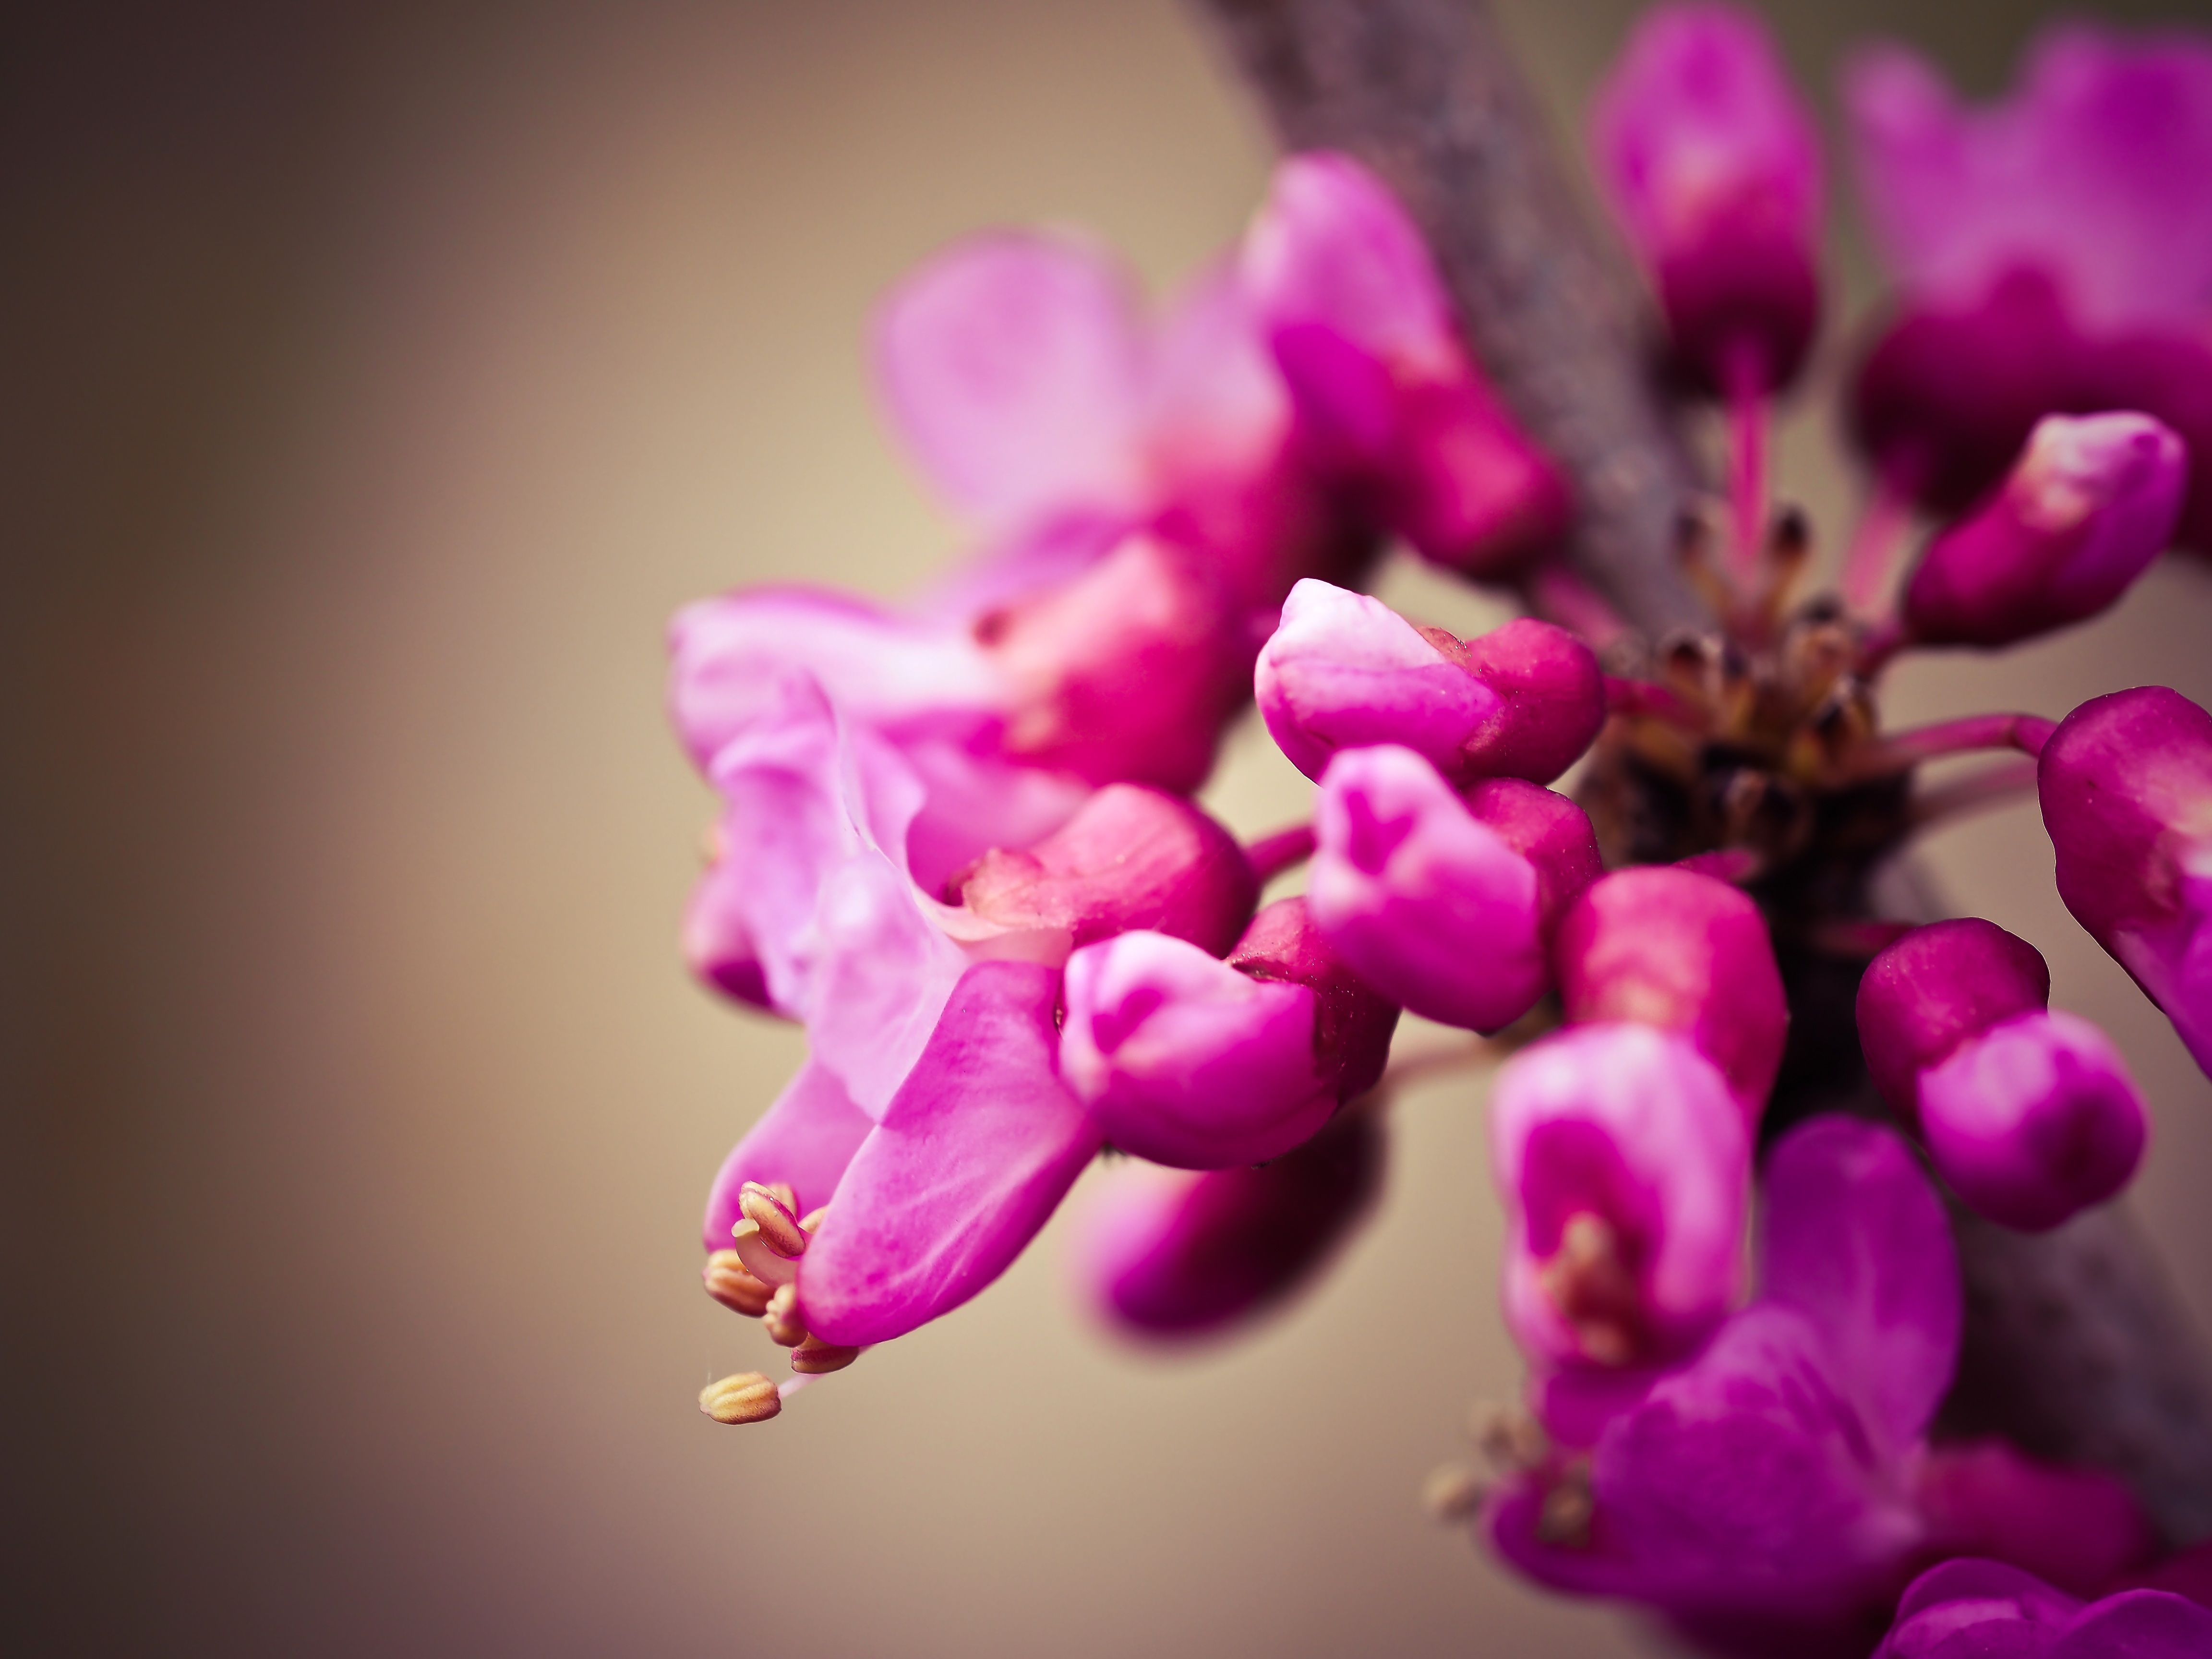
tree, nature, branch, blossom, plant, photography, leaf, flower, purple, petal, bloom, spring, red, tropical, color, macro, botany, pink, close, flora, wildflower, flowers, close up, vegetation, branches, botanical garden, exotic, bud, tropics, macro photography, flowering plant, tropical vegetation, chinese judas tree, plant stem, land plant